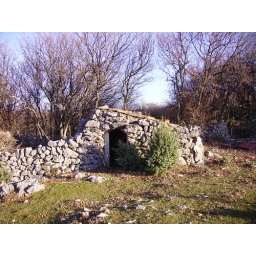
Small house in the hill